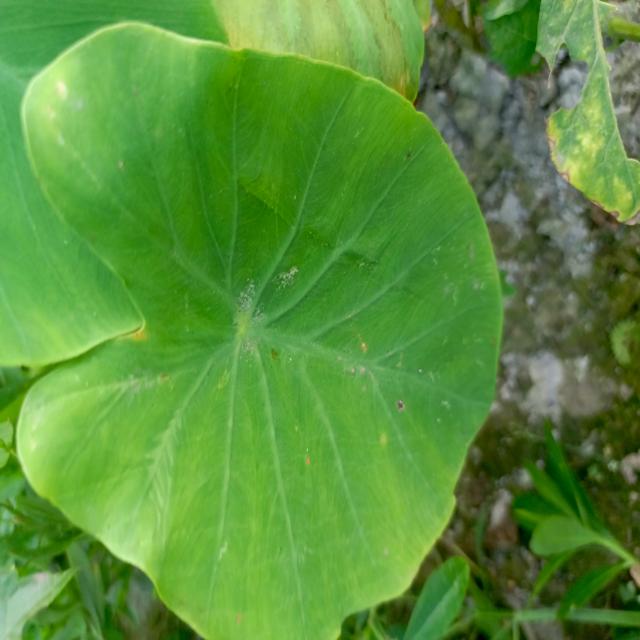
Label: Early_Blight